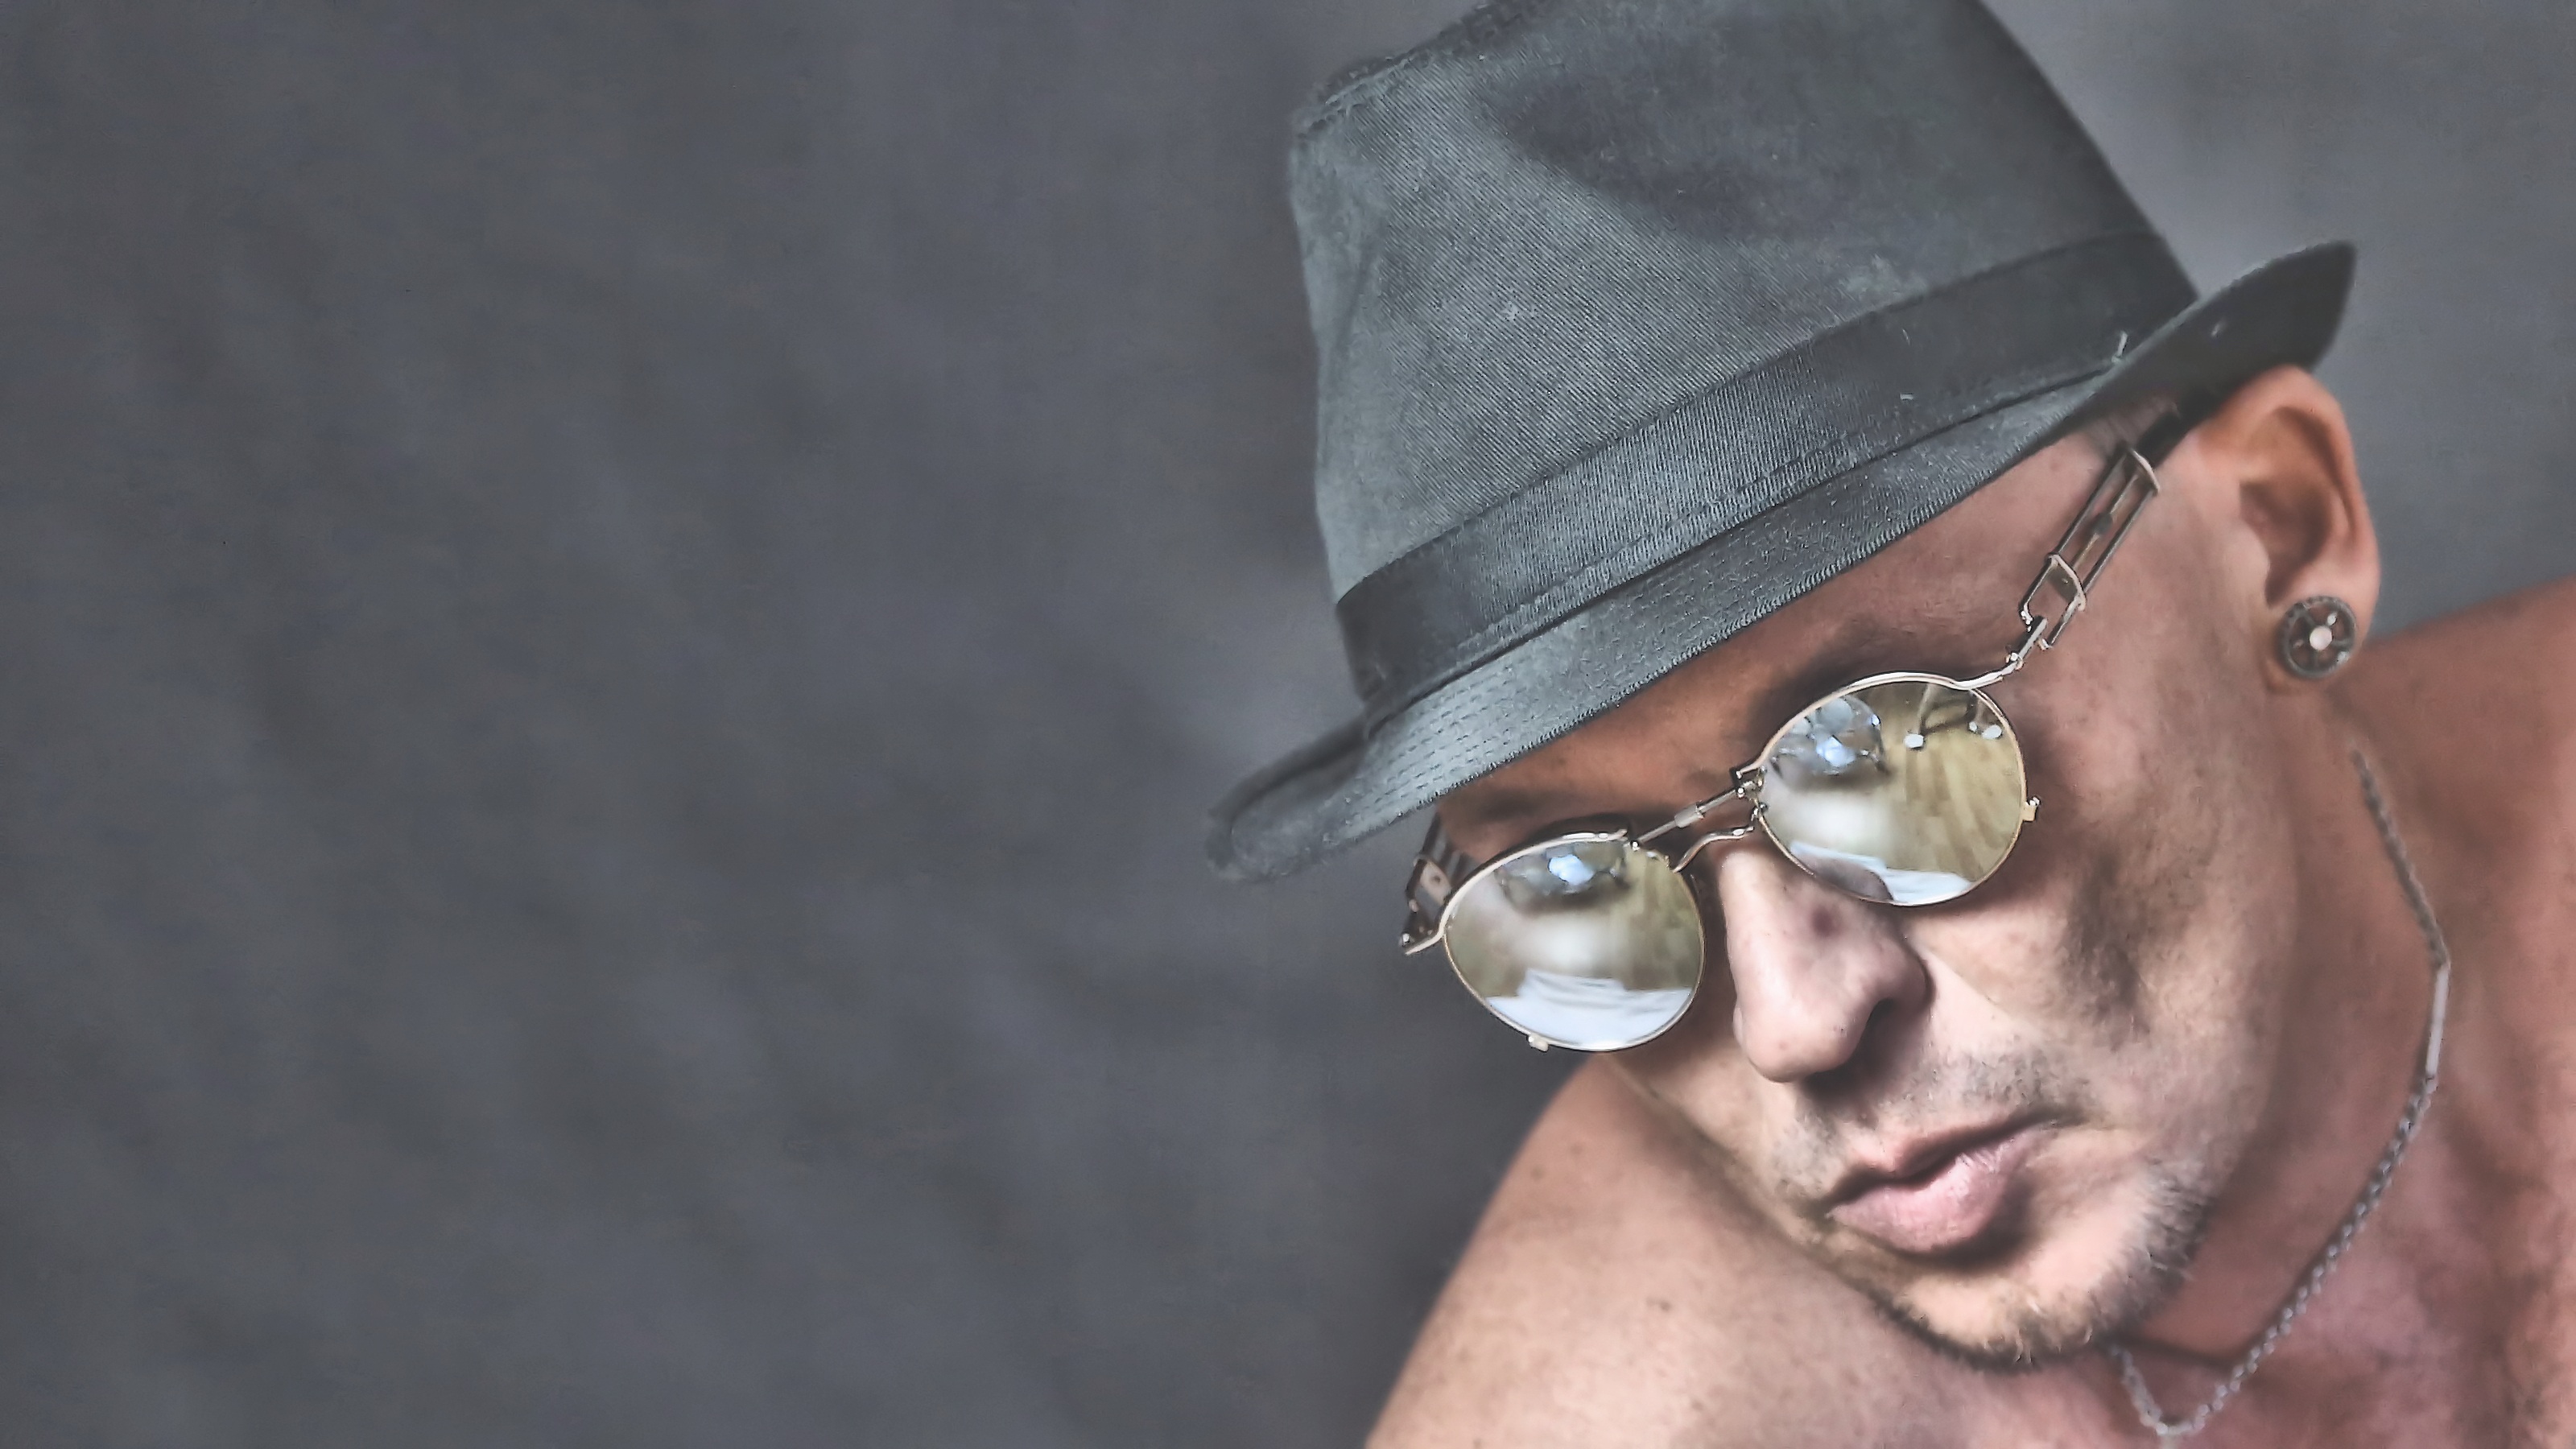
hand, portrait, human, clothing, ear, close up, human body, face, nose, sunglasses, eye, glasses, head, skin, eyewear, beauty, fantasy, organ, fairytale, sense, vision care